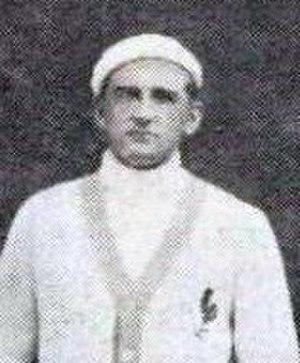
Gustave Buchard, médaillé de bronze à l'épée par équipe aux JO de 1920.
Gustave Jean Armand Buchard, né le 17 février 1890 au Havre et mort le 18 février 1977 à Barentin, est un escrimeur français, ayant pour arme l'épée.